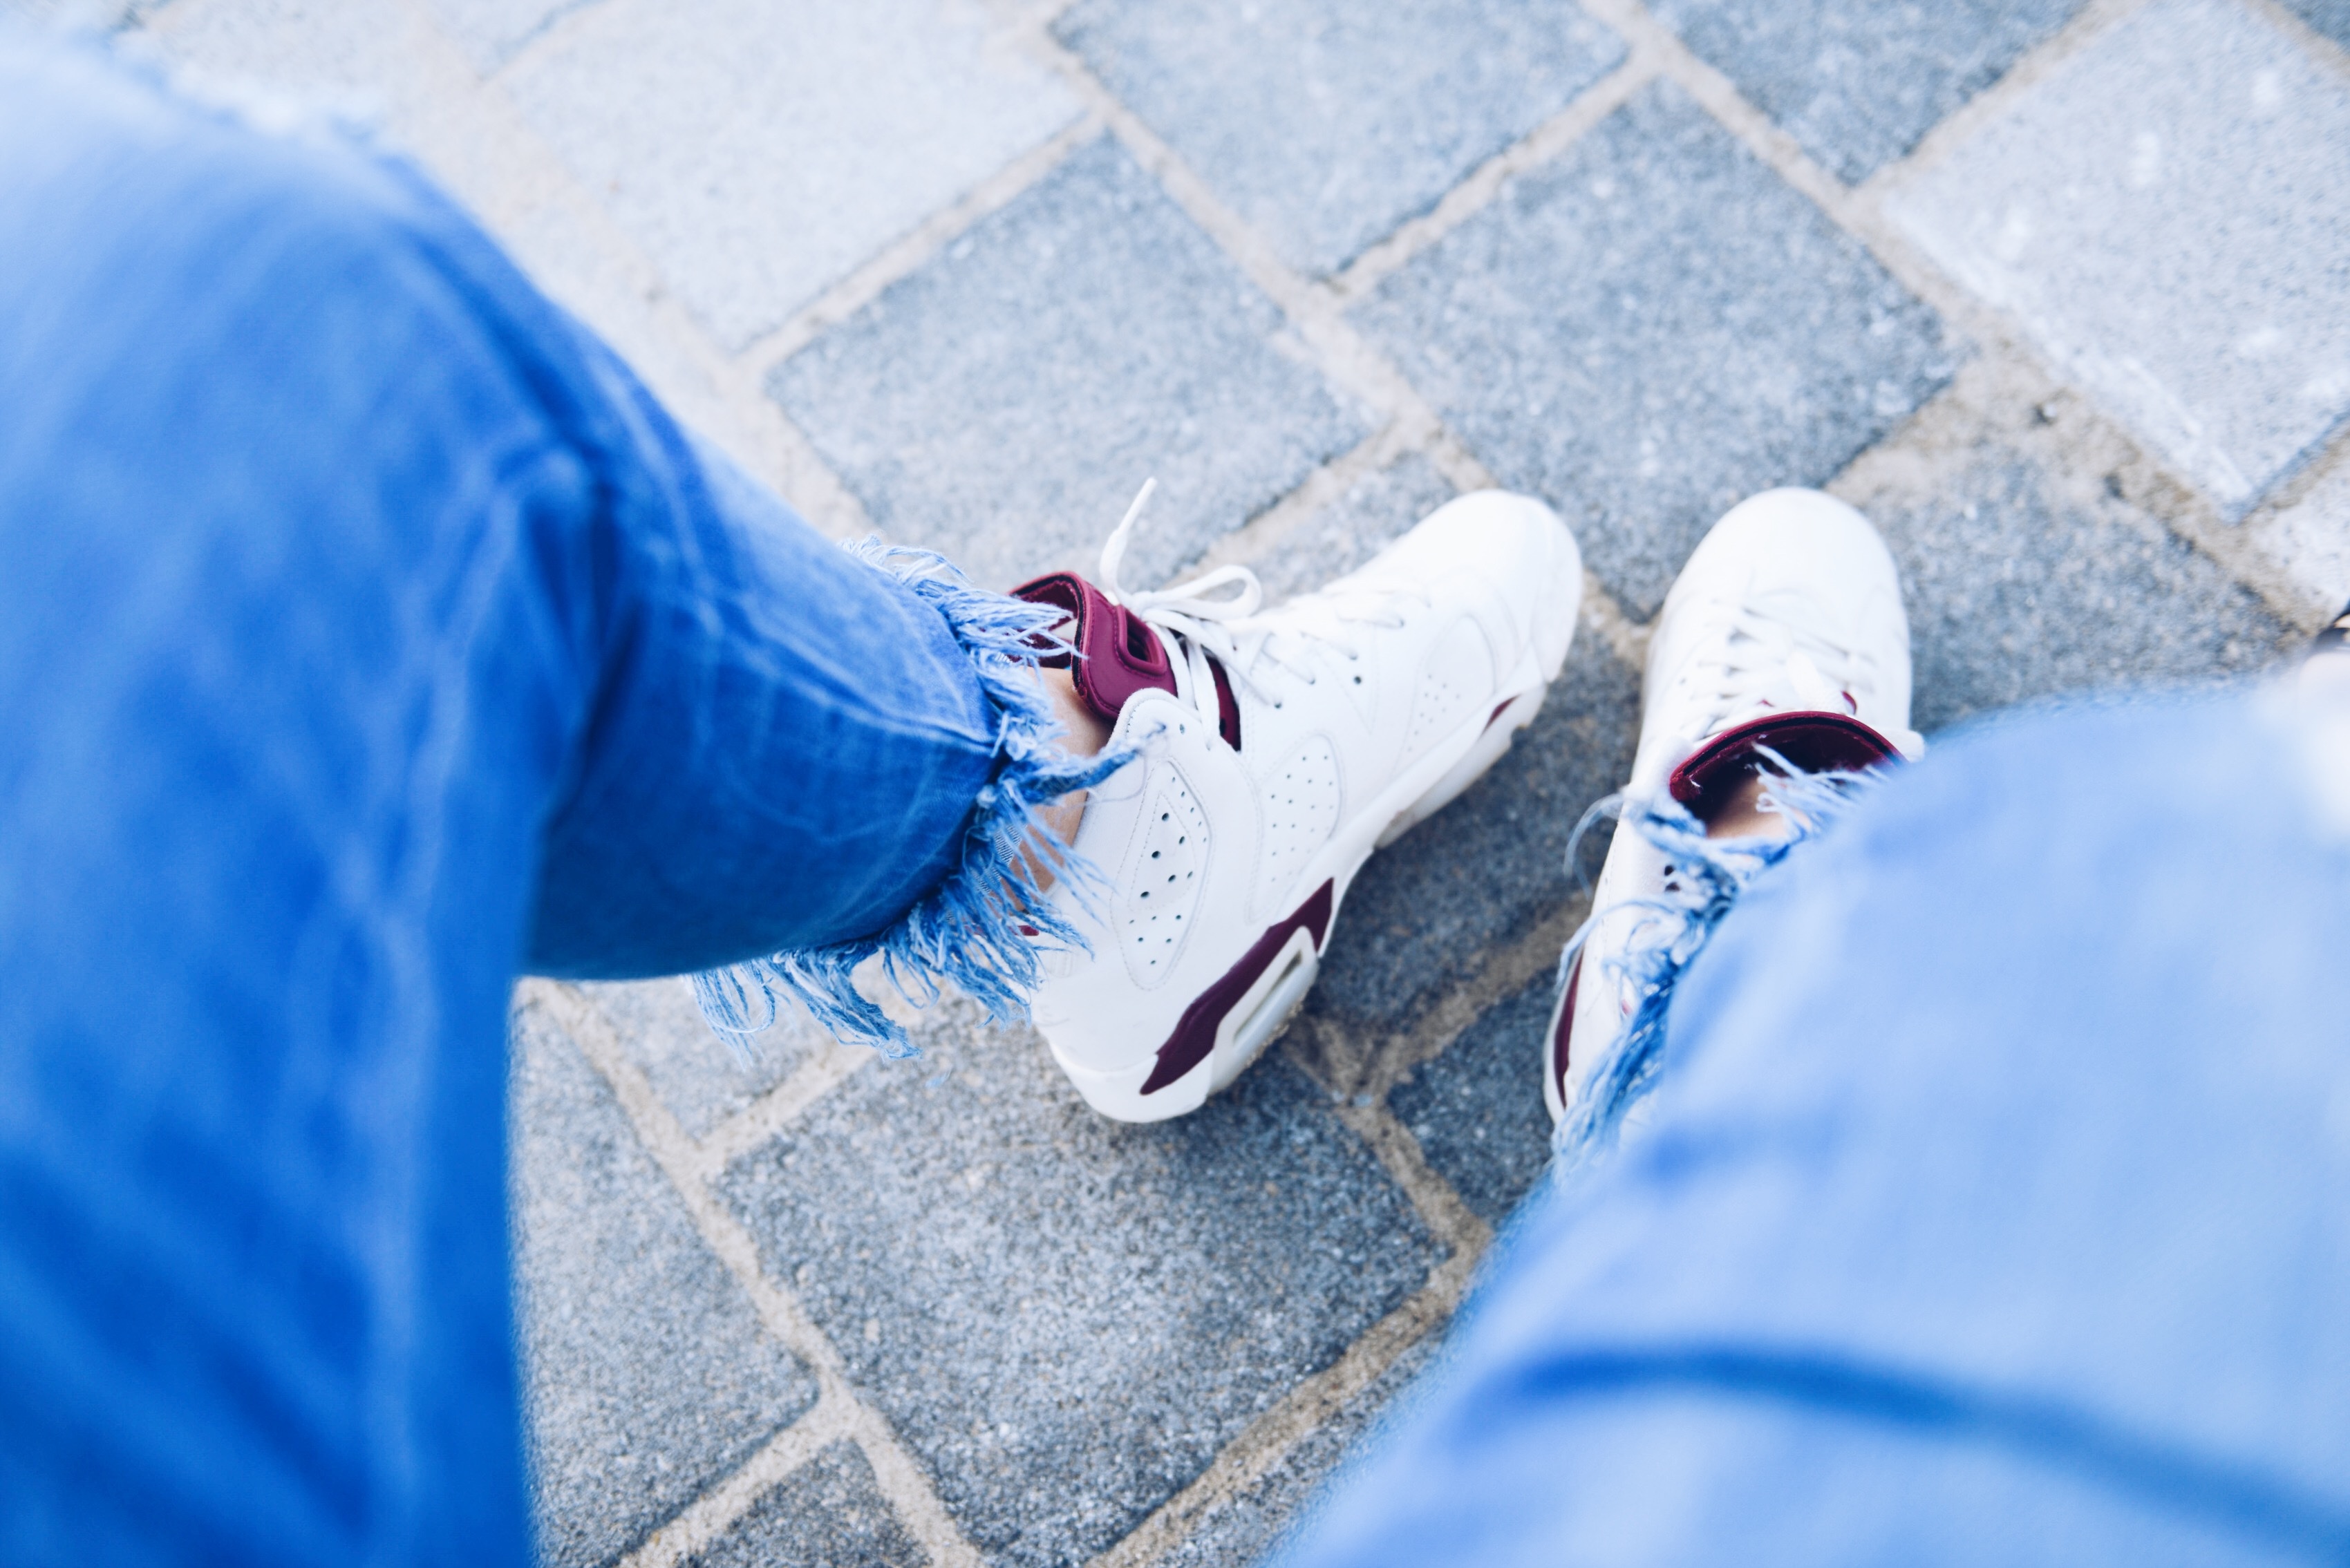
hand, water, shoe, snow, winter, white, feet, leg, jeans, sneaker, spring, color, child, blue, season, freezing